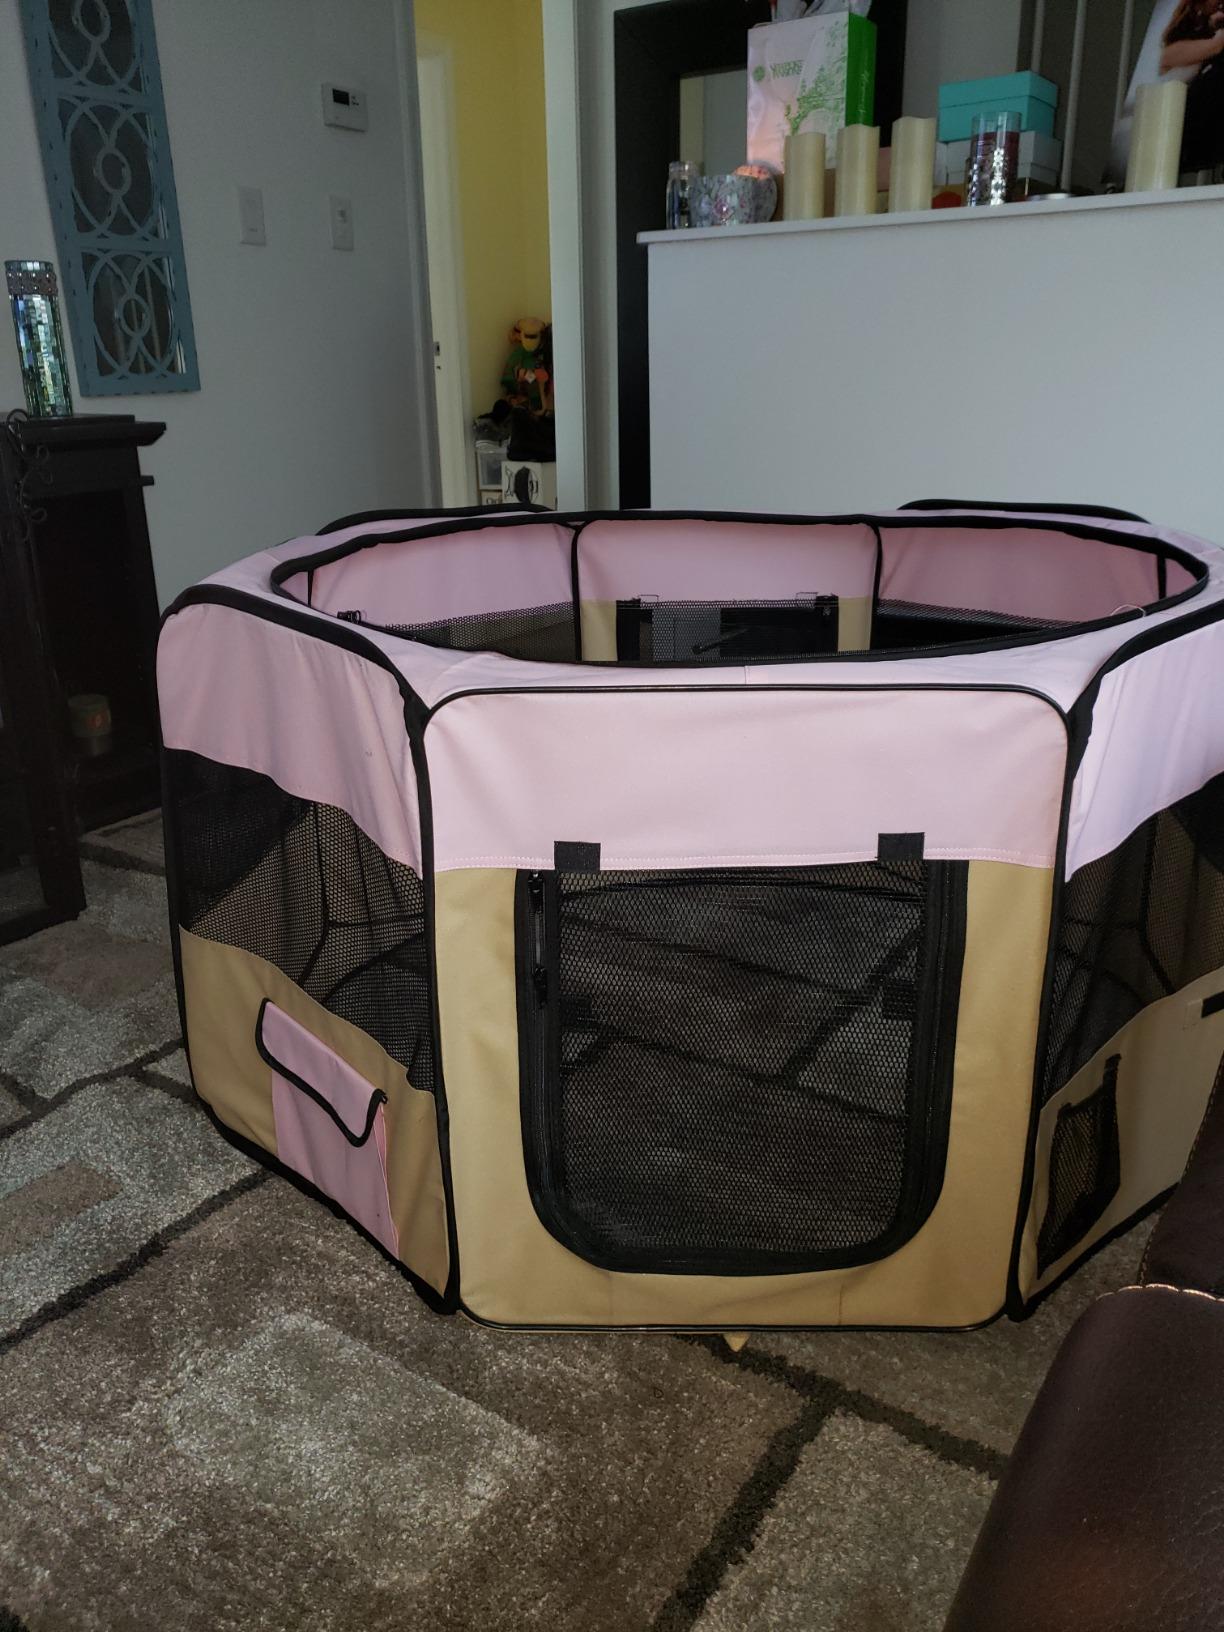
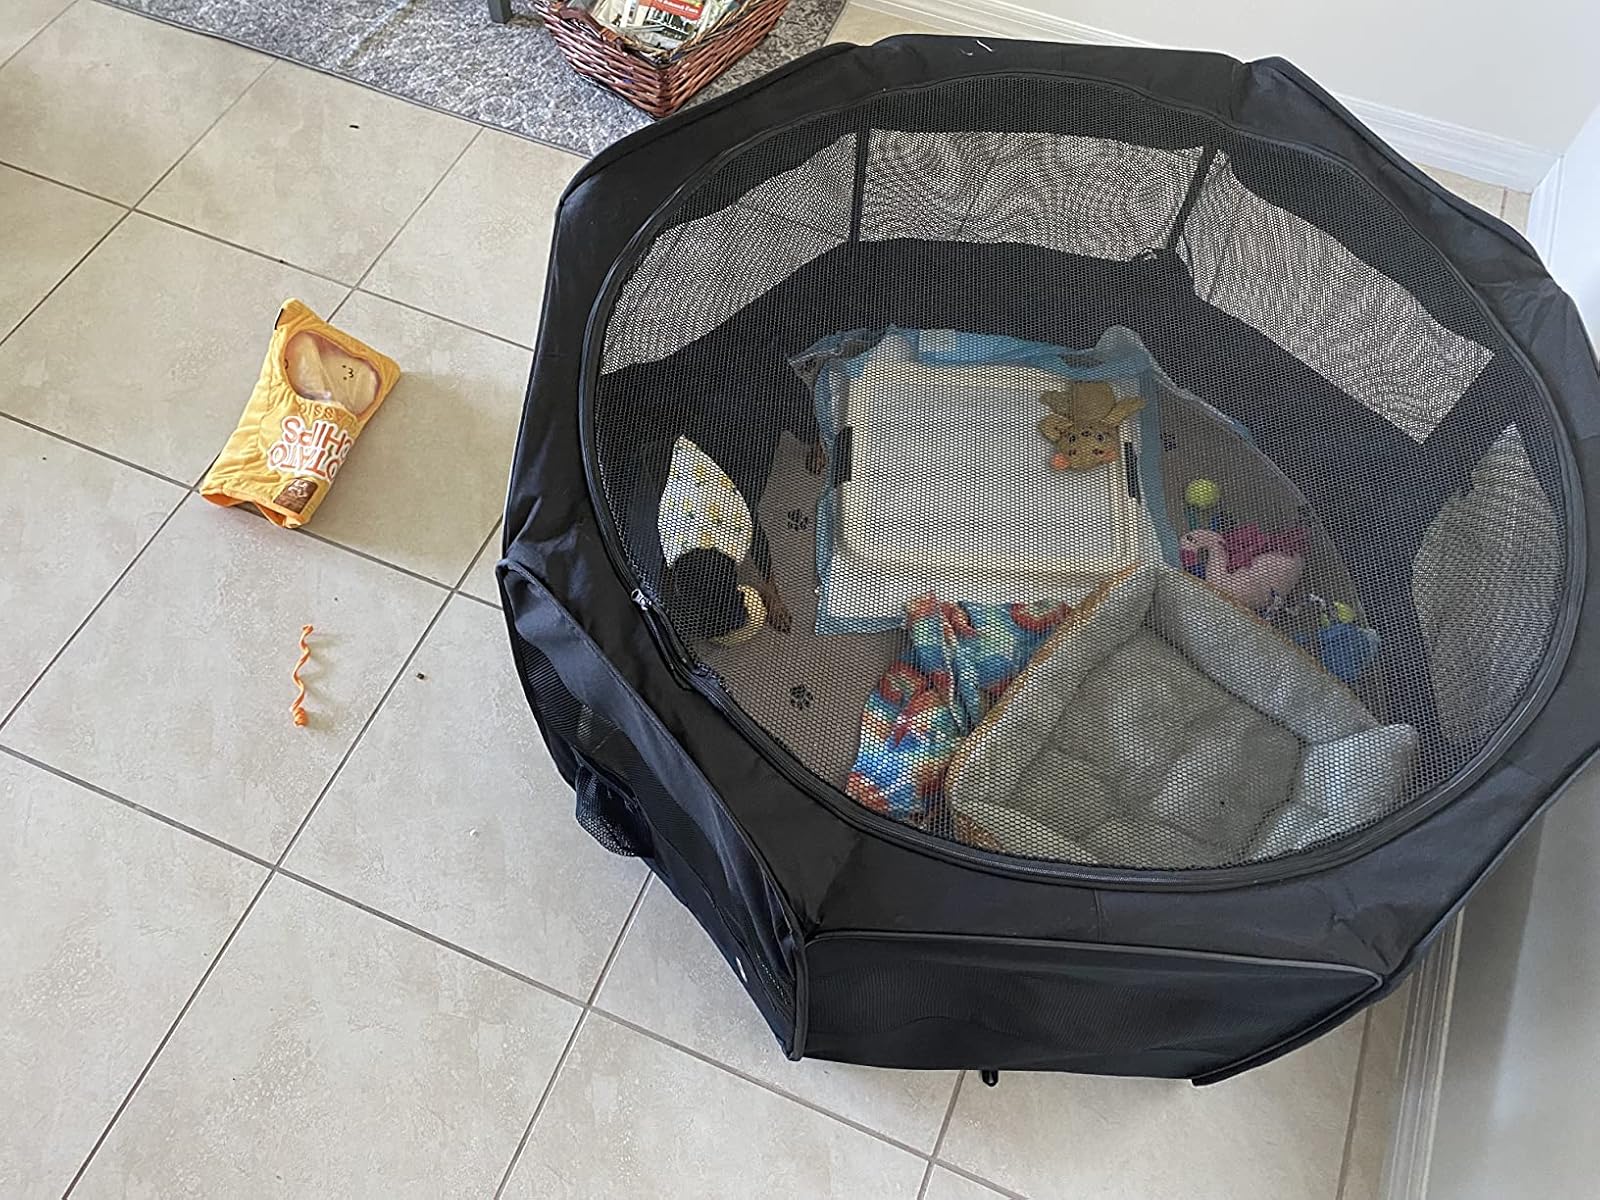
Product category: items_kennel
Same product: no